Global debt

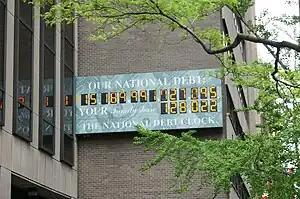
National Debt Clock outside the IRS office in New York City, 2012

The ratio of total debt to money supply ranges from 1.7 in Japan and Switzerland to 4.7 in Denmark and Iceland. The ratio for the world total is 1.8, according to the above table. A high ratio of public debt to money cannot be sustained, according to some models.